Orokonui Ecosanctuary

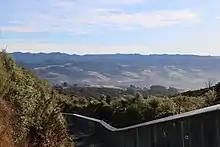
Part of the pest-exclusion fence surrounding the Orokonui Ecosanctuary

In December 2006 work started on building a long specialised pest-exclusion fence, to enclose of regenerating forest. The high fence is designed to keep out all introduced mammals such as cats, possums, rats, stoats, ferrets and even mice. It uses stainless steel mesh that continues down to form a skirt at ground level that prevents animals from burrowing under it. On the top is a curved steel hood that prevents climbing animals like cats and possums from climbing over the top.